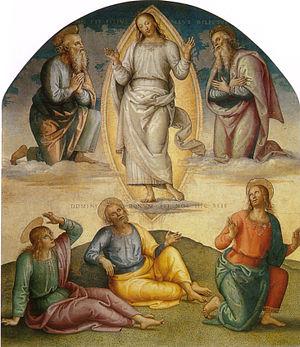
Henri Sonier de Lubac, né à Cambrai le 20 février 1896 et mort à Paris le 4 septembre 1991, est un jésuite, théologien catholique et cardinal français.
Le Retable de la Transfiguration est une peinture religieuse du Pérugin, un retable datant de 1517, conservé à la Galerie nationale de l'Ombrie à Pérouse.
L'ensemble des fresques du Collegio del Cambio est un cycle de fresques allégoriques du Pérugin qui décorent la Sala delle Udienze del Collegio del Cambio de Pérouse. Il s'agit du chef-d'œuvre de l'artiste et une des plus significatives références de la peinture italienne au seuil du XVIᵉ siècle.